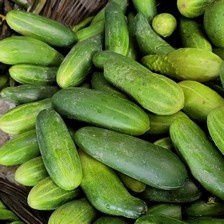
Label: cucumber